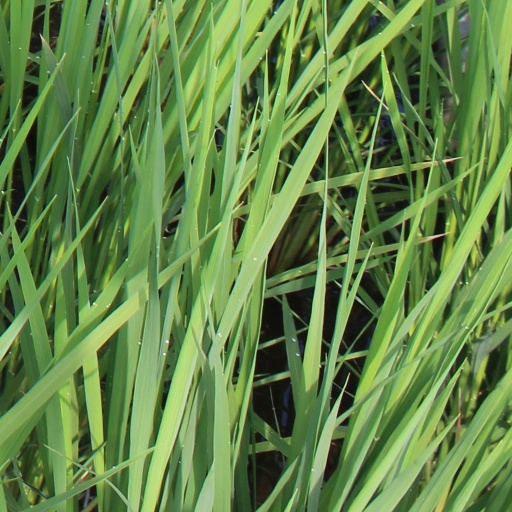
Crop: rice